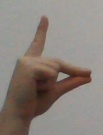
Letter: ta